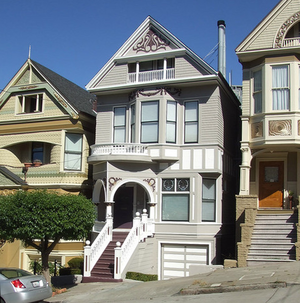
Janis Joplin née le 19 janvier 1943 à Port Arthur, Texas et morte le 4 octobre 1970 à Los Angeles est une chanteuse américaine.